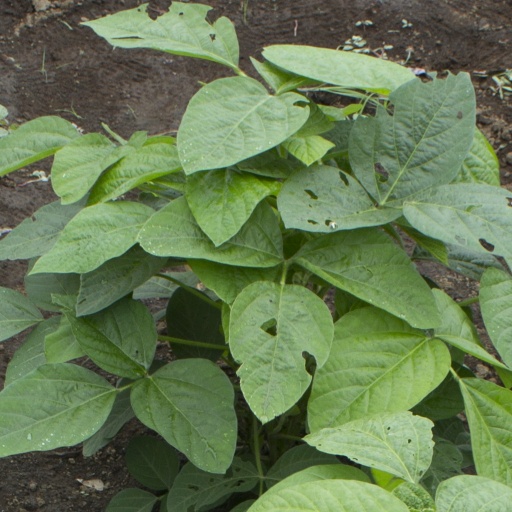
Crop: soybean